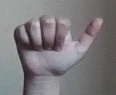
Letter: dhad